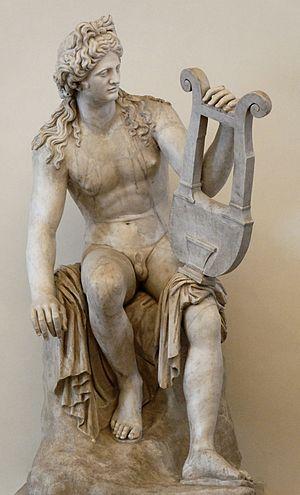
Apollon citharède. Marbre, éléments originaux (torse et jambe droite)
Le palais Altemps est un palais situé au Champ de Mars, à Rome, dans le quartier de Ponte, sur la piazza di San Apollinare 44, au nord de la piazza Navona.